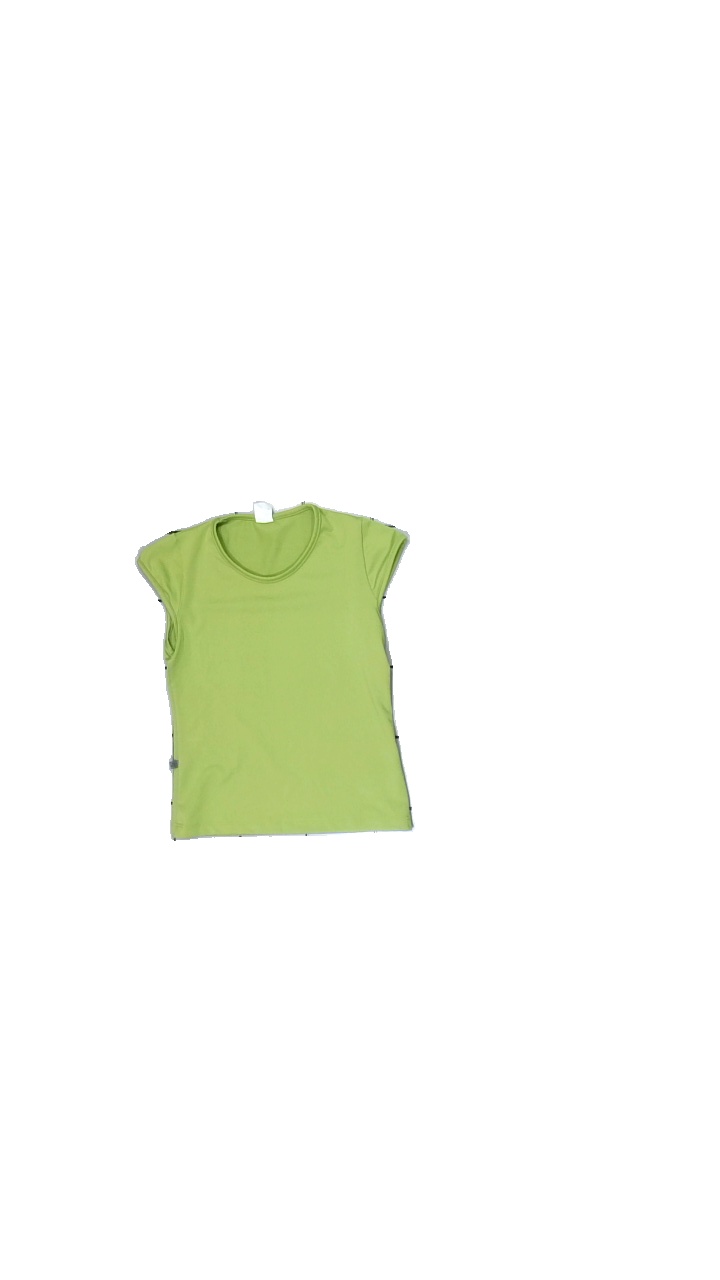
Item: Training Top (Children)
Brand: Beijinho Doce
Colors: Green
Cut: Regular, C-collar
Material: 100%polyester
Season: Summer
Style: Sports
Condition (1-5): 3
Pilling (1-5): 4
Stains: Minor
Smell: Minor
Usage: Export
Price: <50